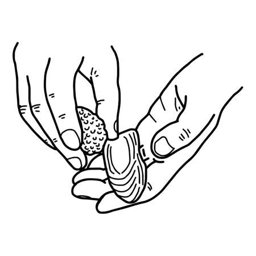
close - up hand put fish on the rice to make sushi .